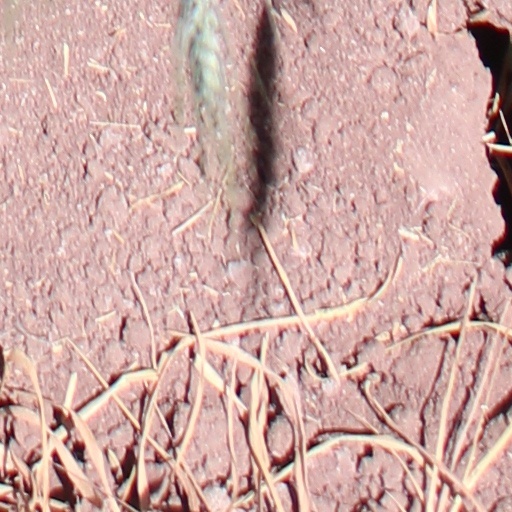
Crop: wheat